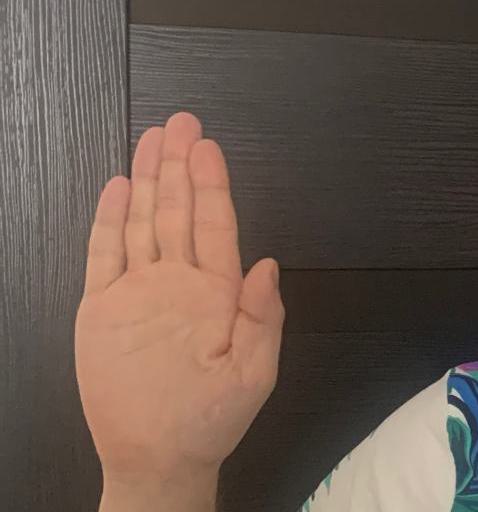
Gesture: stop